Naai Sekar Returns

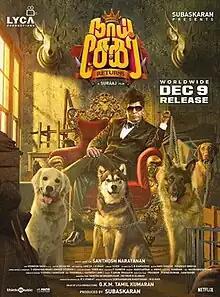
Theatrical release poster

Naai Sekar Returns is a 2022 Indian Tamil-language comedy film produced by Subaskaran Allirajah and written and directed by Suraj. The film stars Vadivelu in his comeback film after five years, while Anandaraj, Rao Ramesh, and Redin Kingsley play supporting roles. The film's music is composed by Santhosh Narayanan. The film is a spin-off of Vadivelu's character in Suraj's film "Thalai Nagaram" (2006). The film was released theatrically on 9 December 2022 to mostly negative reviews from critics.